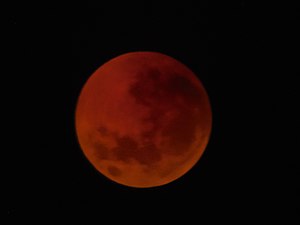
Måneformørkelse 27. juli 2018 / Billeder af formørkelsen
Der var en total måneformørkelse 27. juli 2018 som var den anden totale måneformørkelse i 2018. Den første skete 31. januar 2018, og den næstfølgende bliver 21. januar 2019. Formørkelsen var total i ca. 1 time og 43 minutter fra kl. 19.30 UTC til 21.13 UTC. Det blev derved den længstvarende måneformørkelse i over 100 år. Den lange varighed skyldtes at månens centrum passerede tæt forbi centrum af jordens skygge.